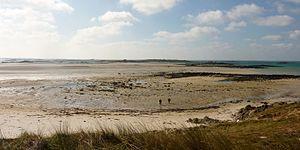
Landéda